Un été avec Homère

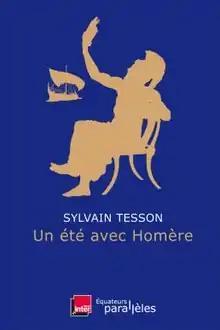
Book cover

Un été avec Homère is a 2018 book by the French writer Sylvain Tesson, originally written as a series for France Inter's radio programme "Un été avec". Tesson analyses the "Iliad" and "Odyssey" by Homer, commenting on their themes, physical environment and the worldview found in them. The book was commercially successful: the French edition sold more than 200,000 copies. An expanded version with original paintings by Laurence Bost was published in 2020.